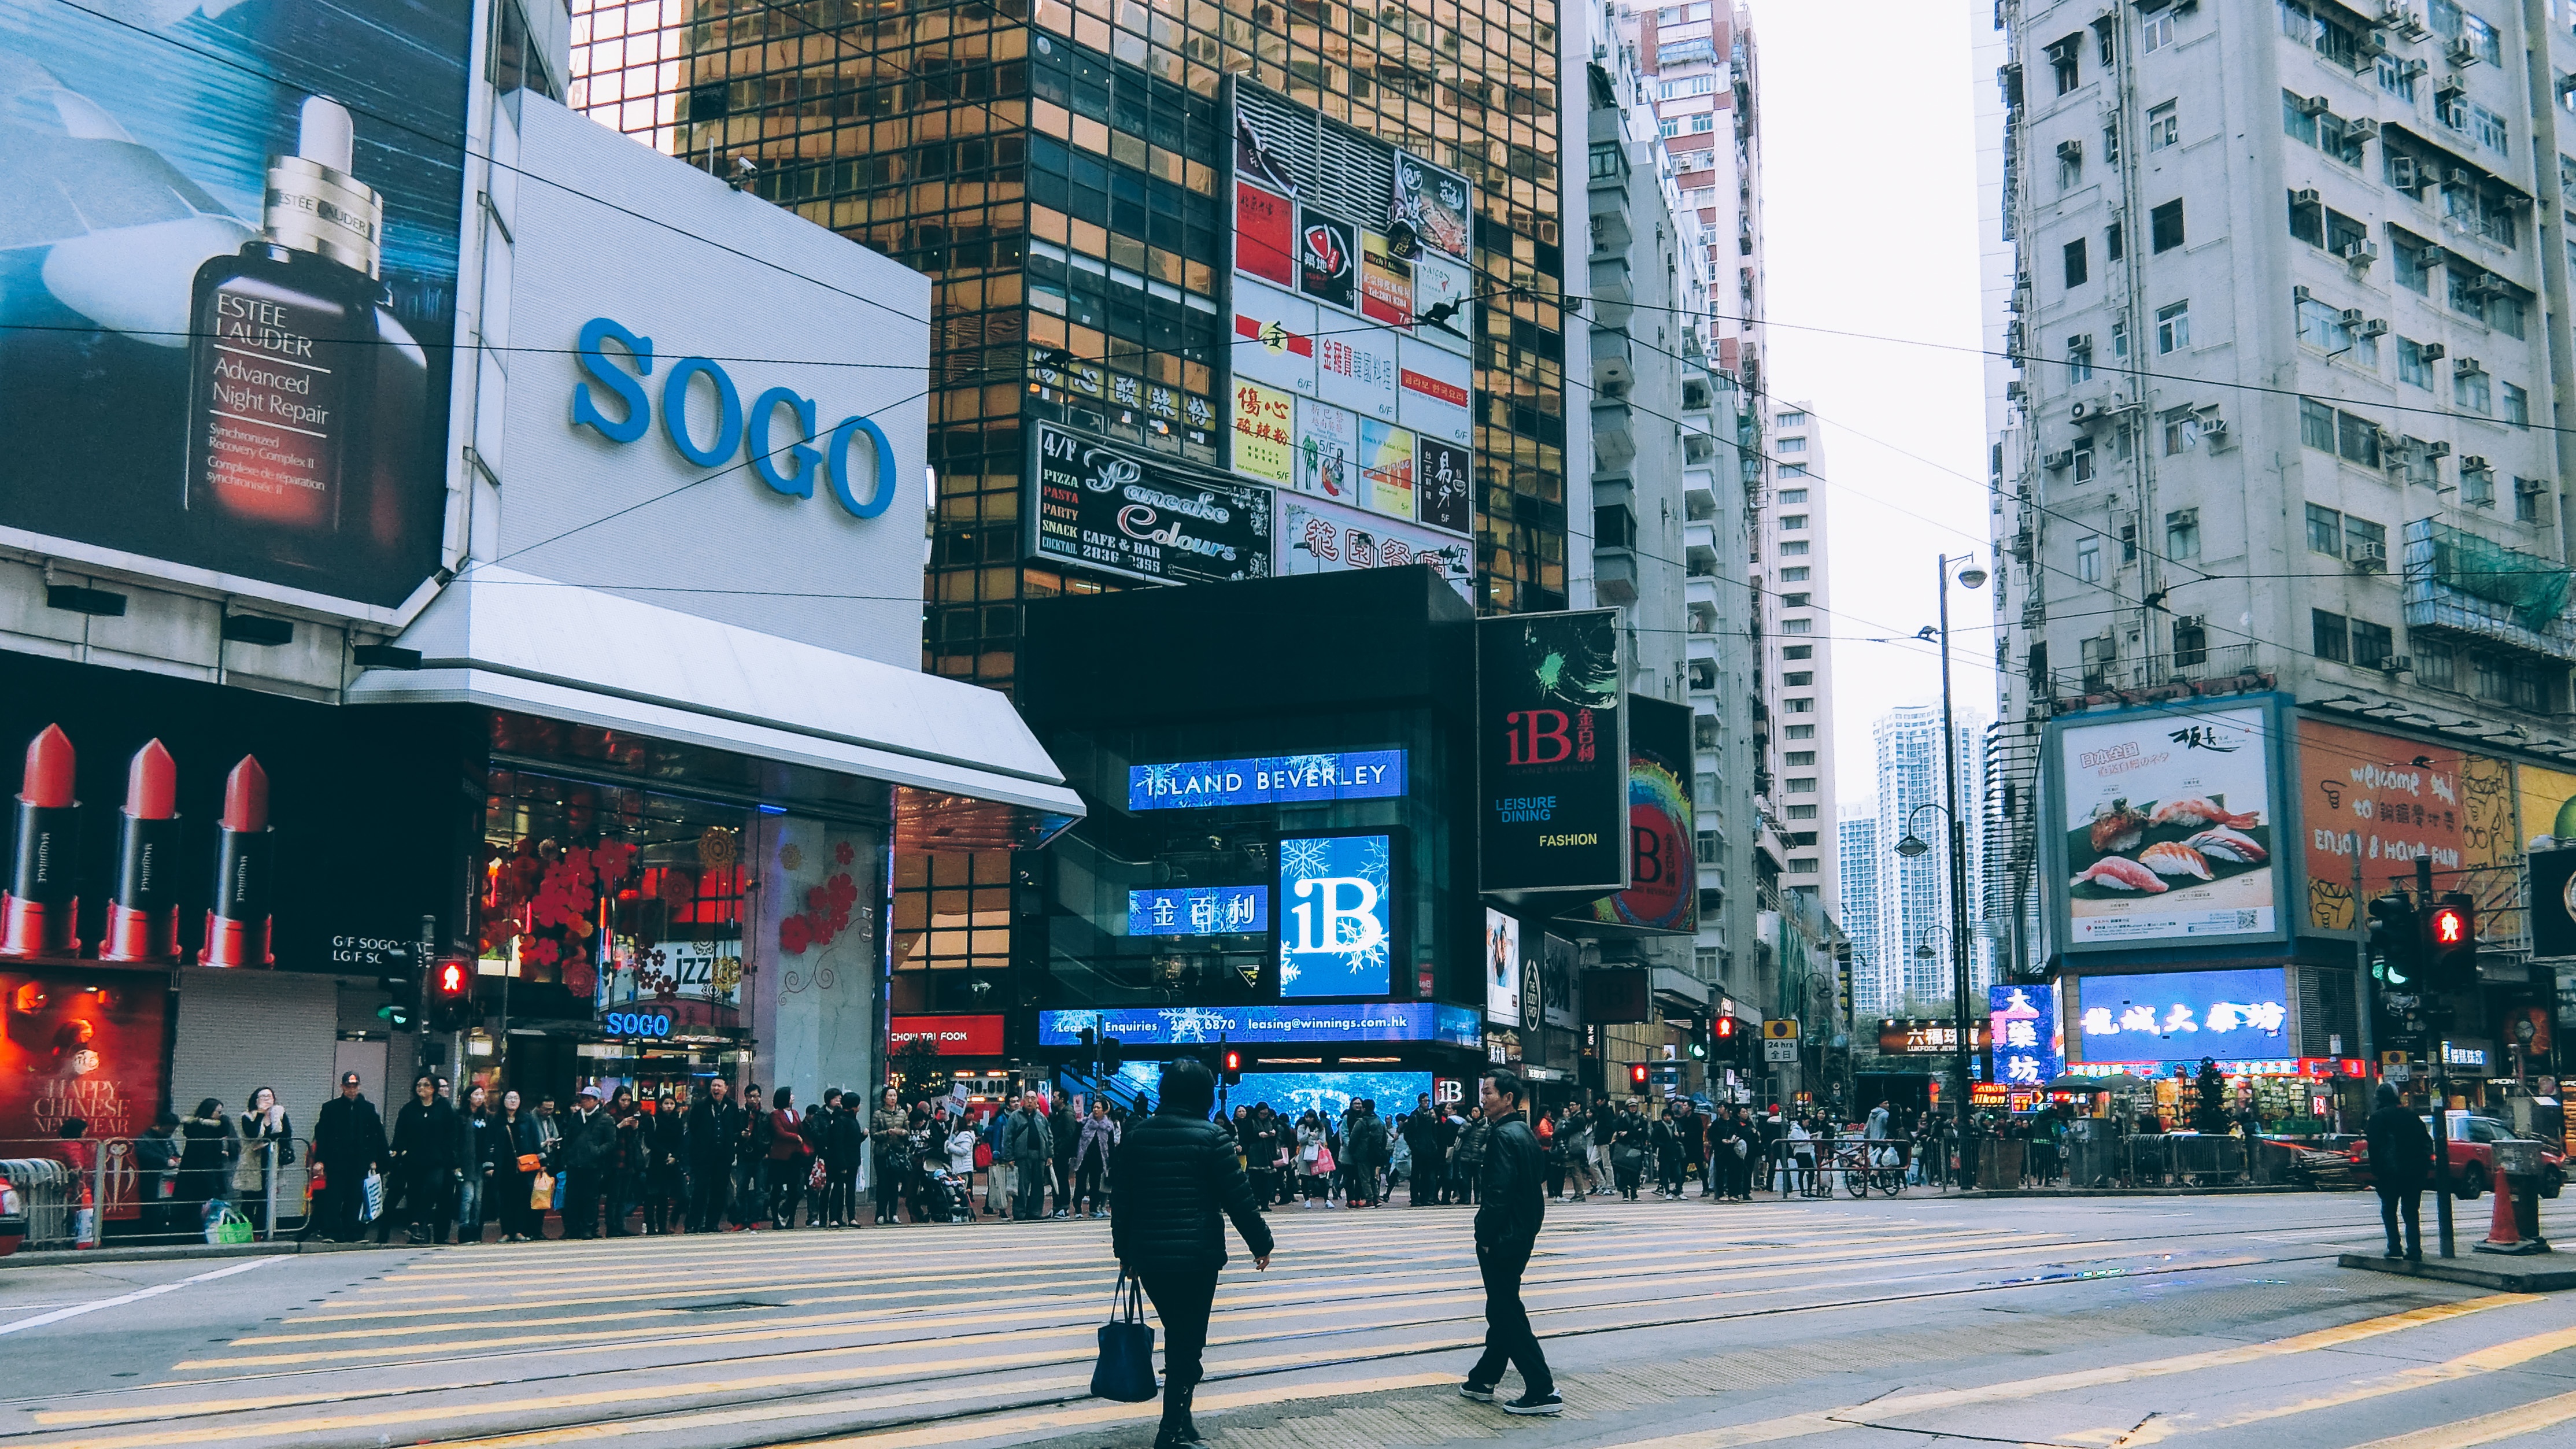
pedestrian, road, street, city, crowd, cityscape, downtown, lane, public transport, infrastructure, metropolis, neighbourhood, urban area, metropolitan area